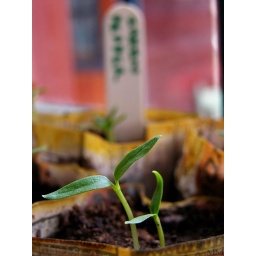
green pepper sprouts in the window